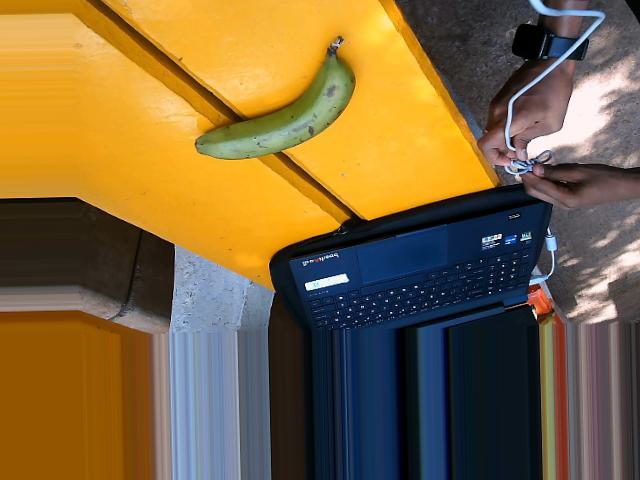
Label: Raw_Banana